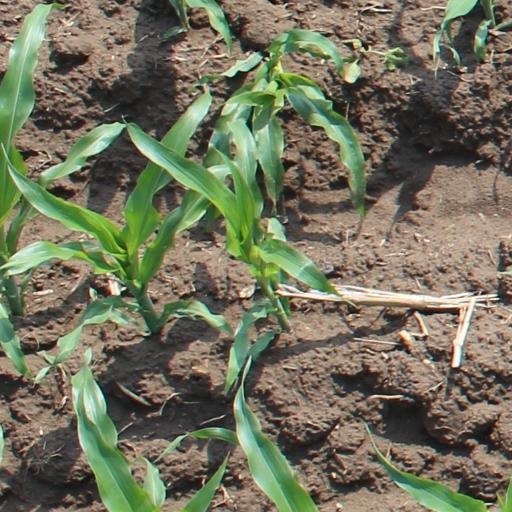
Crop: maize; corn